John Gielgud

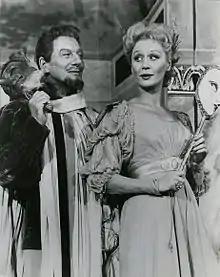

Returning to London later in 1953 Gielgud took over management of the Lyric, Hammersmith, for a classical season of "Richard II", Congreve's "The Way of the World", and Thomas Otway's "Venice Preserv'd", directing the first, acting in the last, and doing both in the second. Feeling he was too old for Richard, he cast the young Paul Scofield; both the actor and the production were a critical and commercial success. During the season Gielgud was knighted in the 1953 Coronation Honours.